Olympus Inferno

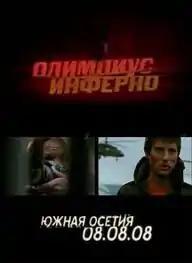

Olympus Inferno is a 2008 Russian propaganda film about the Russo-Georgian War. It follows an entomologist searching for a fictional species of moth native to the region, known by the eponymous Latin name of ""olympus inferno"". It was the first feature film on the subject of the 2008 war to be released, with characters speaking a mix of Russian, English, and Georgian. The film was released half a year after the conflict. The name of the film belongs to an invented species of butterfly, the "Olympus Inferno," which in the film is sought in South Ossetia by an American entomologist and a Russian journalist. The name "Olympus Inferno" was coined by director Igor Voloshin.